Puppy Love (2023 film)

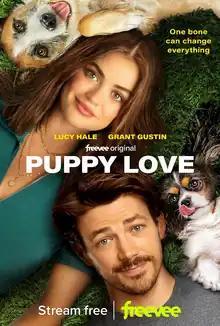
Release poster

Puppy Love is a 2023 American romantic comedy film directed by Nick Fabiano and Richard Alan Reid. The film stars Lucy Hale, Grant Gustin, Nore Davis, Michael Hitchcock, and Jane Seymour.